Hurricane Barry (2019)

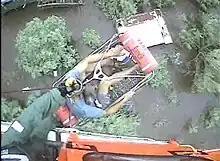
A helicopter rescuing a man from floodwaters in Louisiana

A total of 153,000 customers lost power in Louisiana. Power lines knocked down by fallen trees in the Metairie area cut power to 5,140 electricity customers in the New Orleans metropolitan area. The most widespread power outages occurred where wind speeds were highest in Lafourche Parish and Terrebonne Parish, as well as eastern Baton Rouge; over 39,000 lost power in these areas. All electricity customers in Grand Isle lost power, and a total of 4,300 customers were affected by power outages as Barry's initial rainbands swept across coastal Louisiana. Heavy rain from the storm caused The Rolling Stones to postpone their July 14 show at the Superdome to the next day.